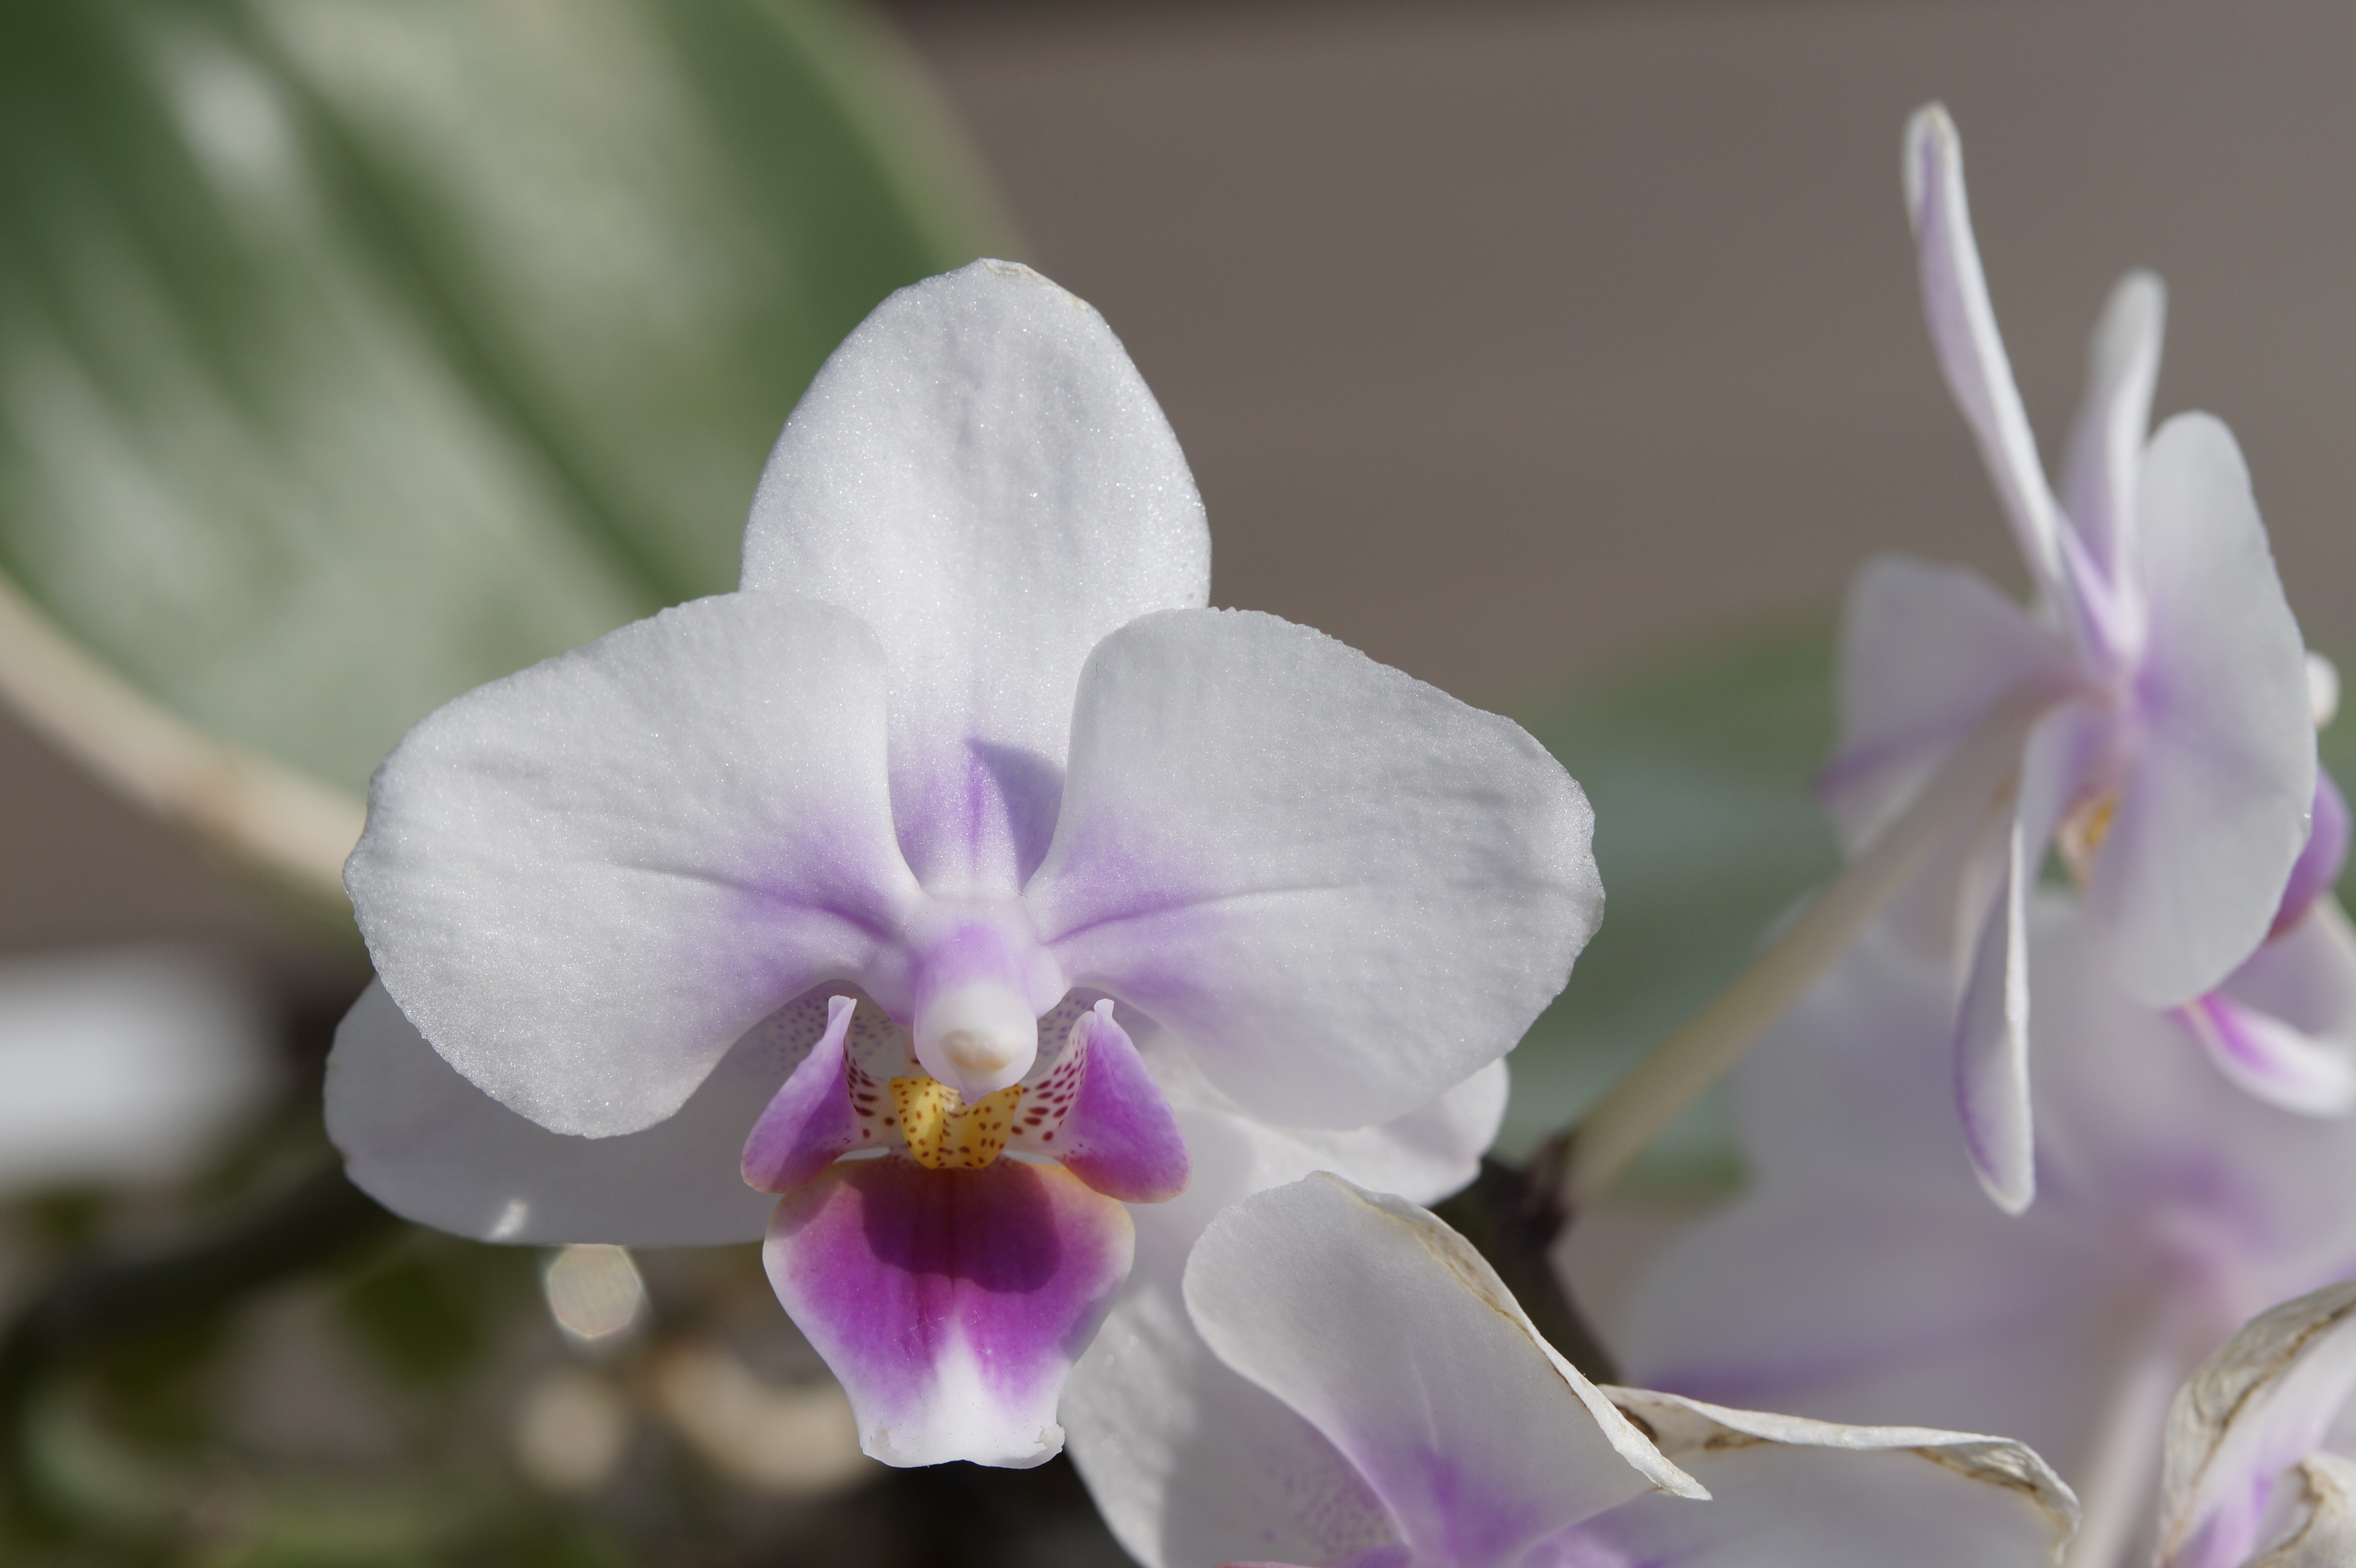
blossom, plant, white, flower, petal, bloom, botany, flora, orchid, houseplant, close up, macro photography, ornamental plant, flowering plant, cattleya, dendrobium, land plant, moth orchid, christmas orchid, cattleya labiata, phalaenopsis equestris, laelia